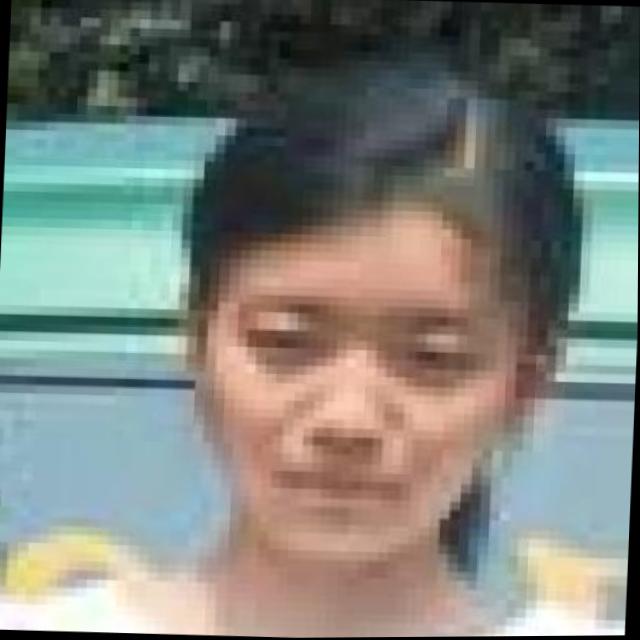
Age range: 13-20